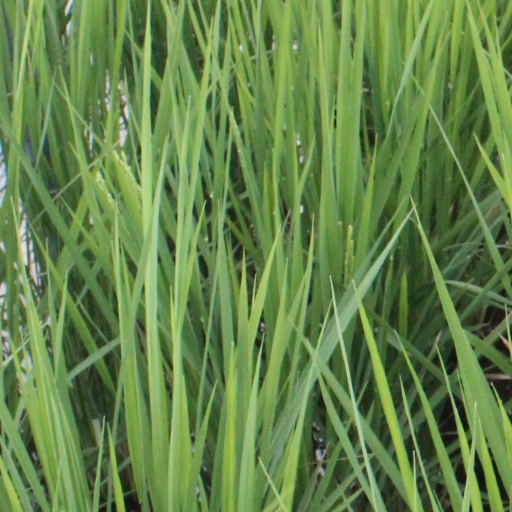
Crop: rice